The Hidden (2005 film)

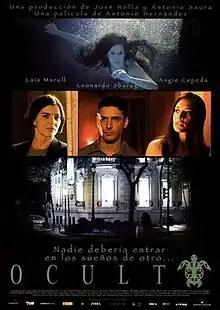
Theatrical release poster

The Hidden is a 2005 psychological thriller film directed by Antonio Hernández from a screenplay by Hernández and Enrique Brasó which stars Laia Marull, Leonardo Sbaraglia, and Angie Cepeda. It is a Spanish-British-Italian co-production.